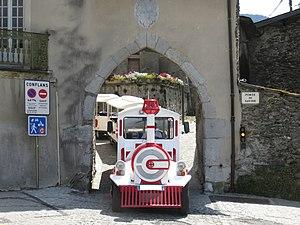
Le train touristique circulant sous la Porte de Savoie (Conflans, France) le 17 juillet 2018.
Conflans est une ancienne cité médiévale, de la Tarentaise, qui fait désormais partie de la commune d'Albertville, dans le département de la Savoie en région Auvergne-Rhône-Alpes.